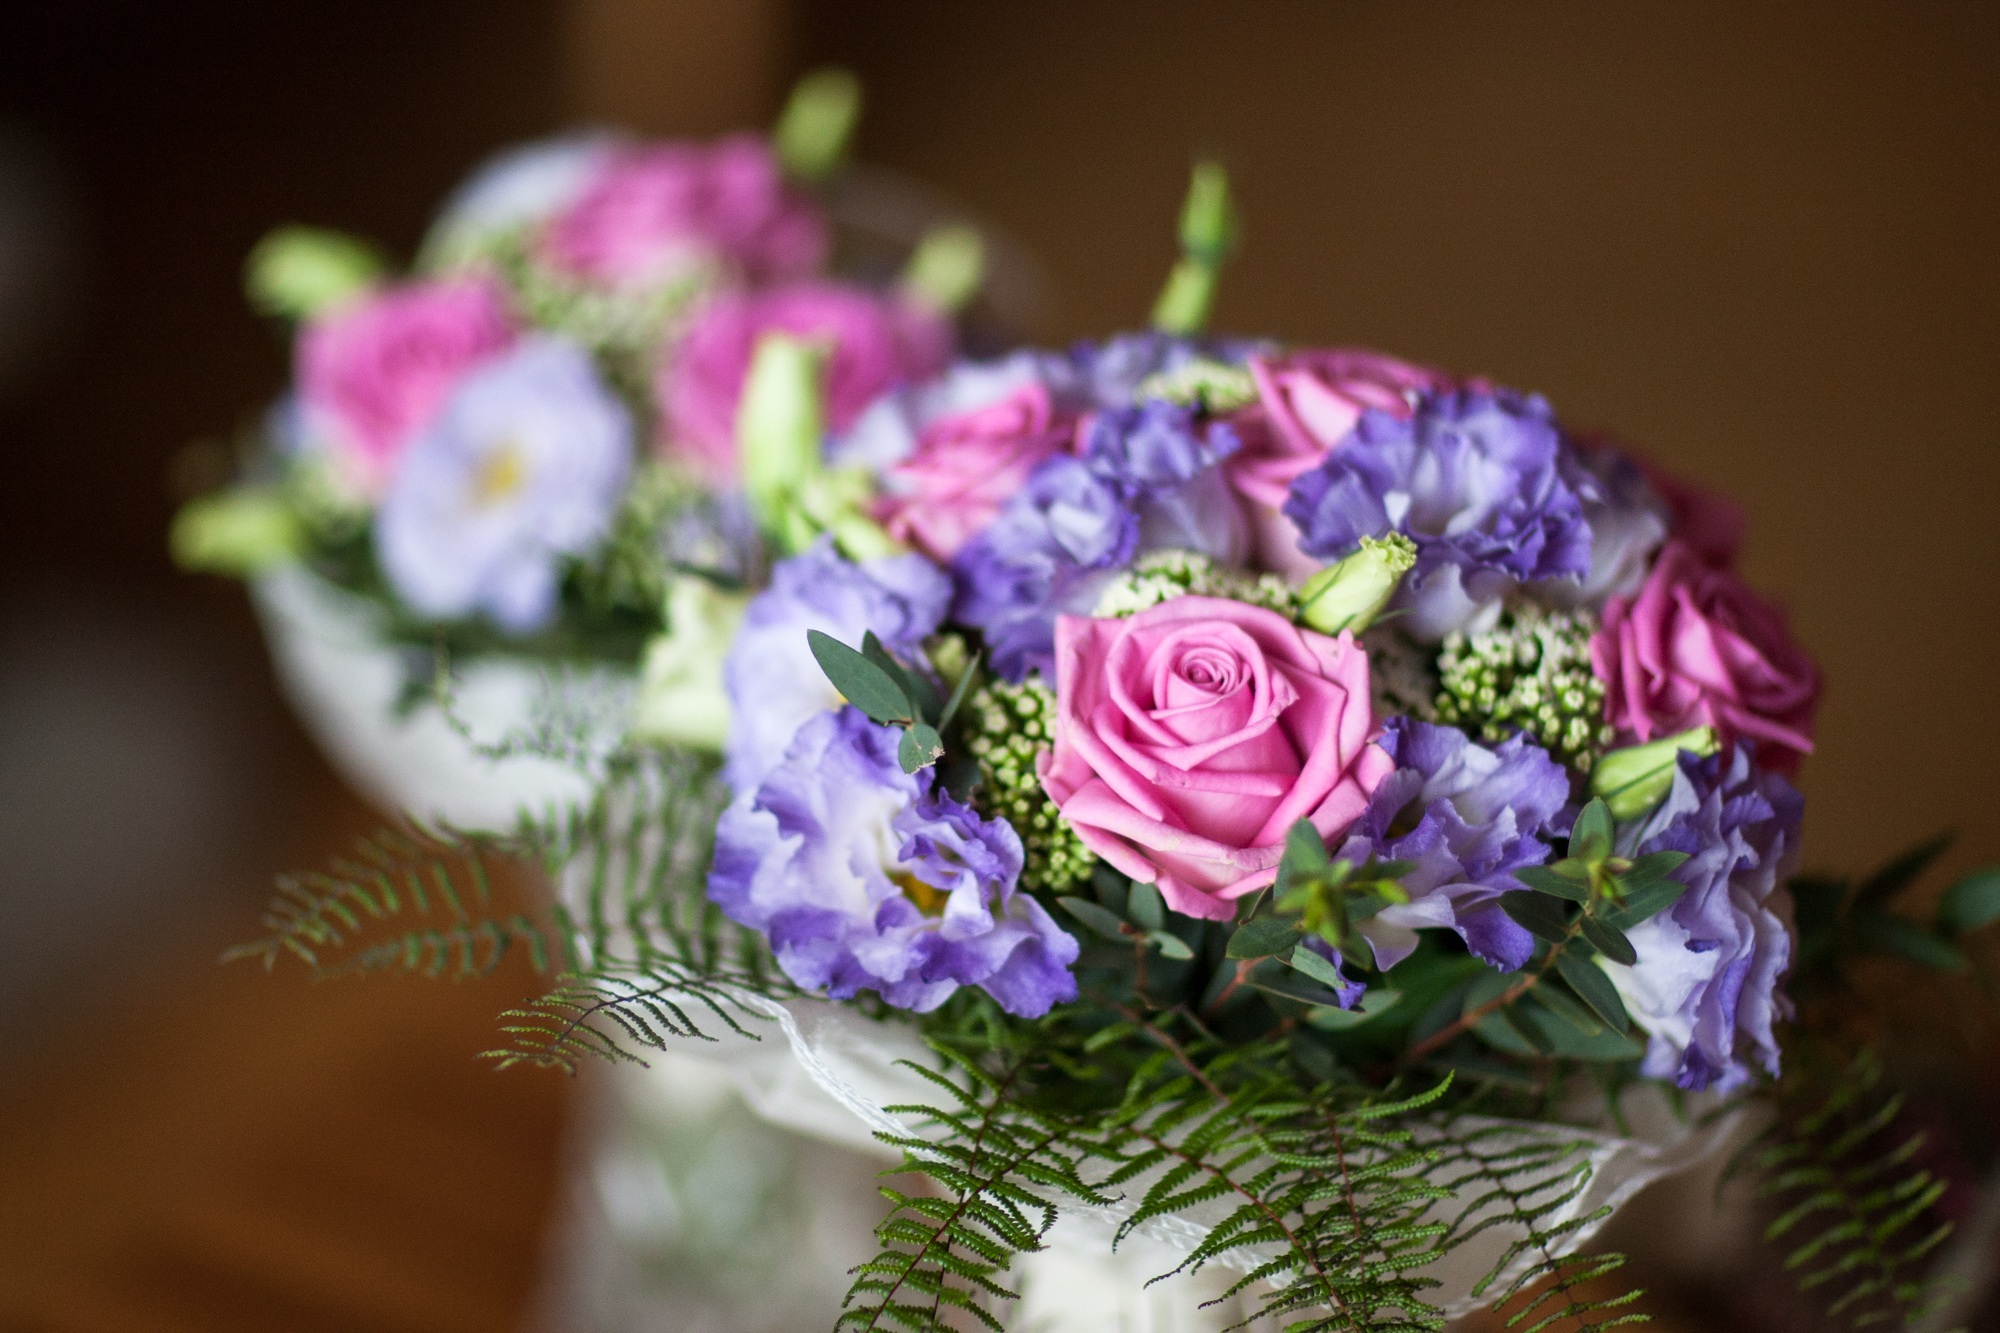
nature, plant, flower, purple, petal, summer, bouquet, rose, wedding, flora, flowers, roses, composition, cut flower, bouquet of flowers, floristry, bunch of flowers, the adoption of, flowering plant, the ceremony, flower bouquet, cut flowers, flowers for her, inside a flower, floral design, decorative flower, centrepiece, the bride's bouquet, a flower for her, land plant, flower arranging